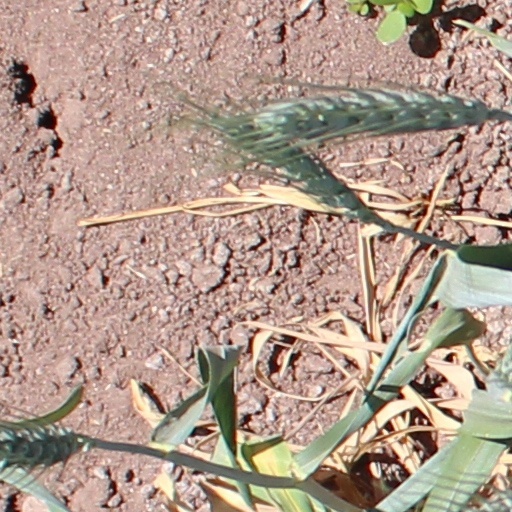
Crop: wheat